Tacoma Narrows Bridge

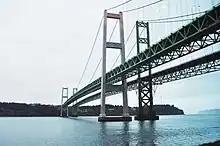
The eastbound span in 2013.

In 1998, voters in several Washington counties approved an advisory measure to create a second Narrows span. Construction of the new span, which carries eastbound traffic parallel to the current bridge, began on October 4, 2002, and was completed in July 2007. The Washington State Department of Transportation (WSDOT) signed a design-and-construction agreement with Bechtel and Kiewit Pacific Co., who then engaged in a joint venture to construct eastbound. It was estimated by WSDOT that the project would cost $849 million to complete, but ultimately finished under budget at $786 million due to not using the funds allocated to emergency scenarios.